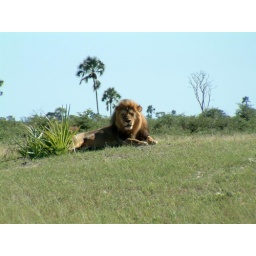
The other car found this lion while we were elsewhere in the park...